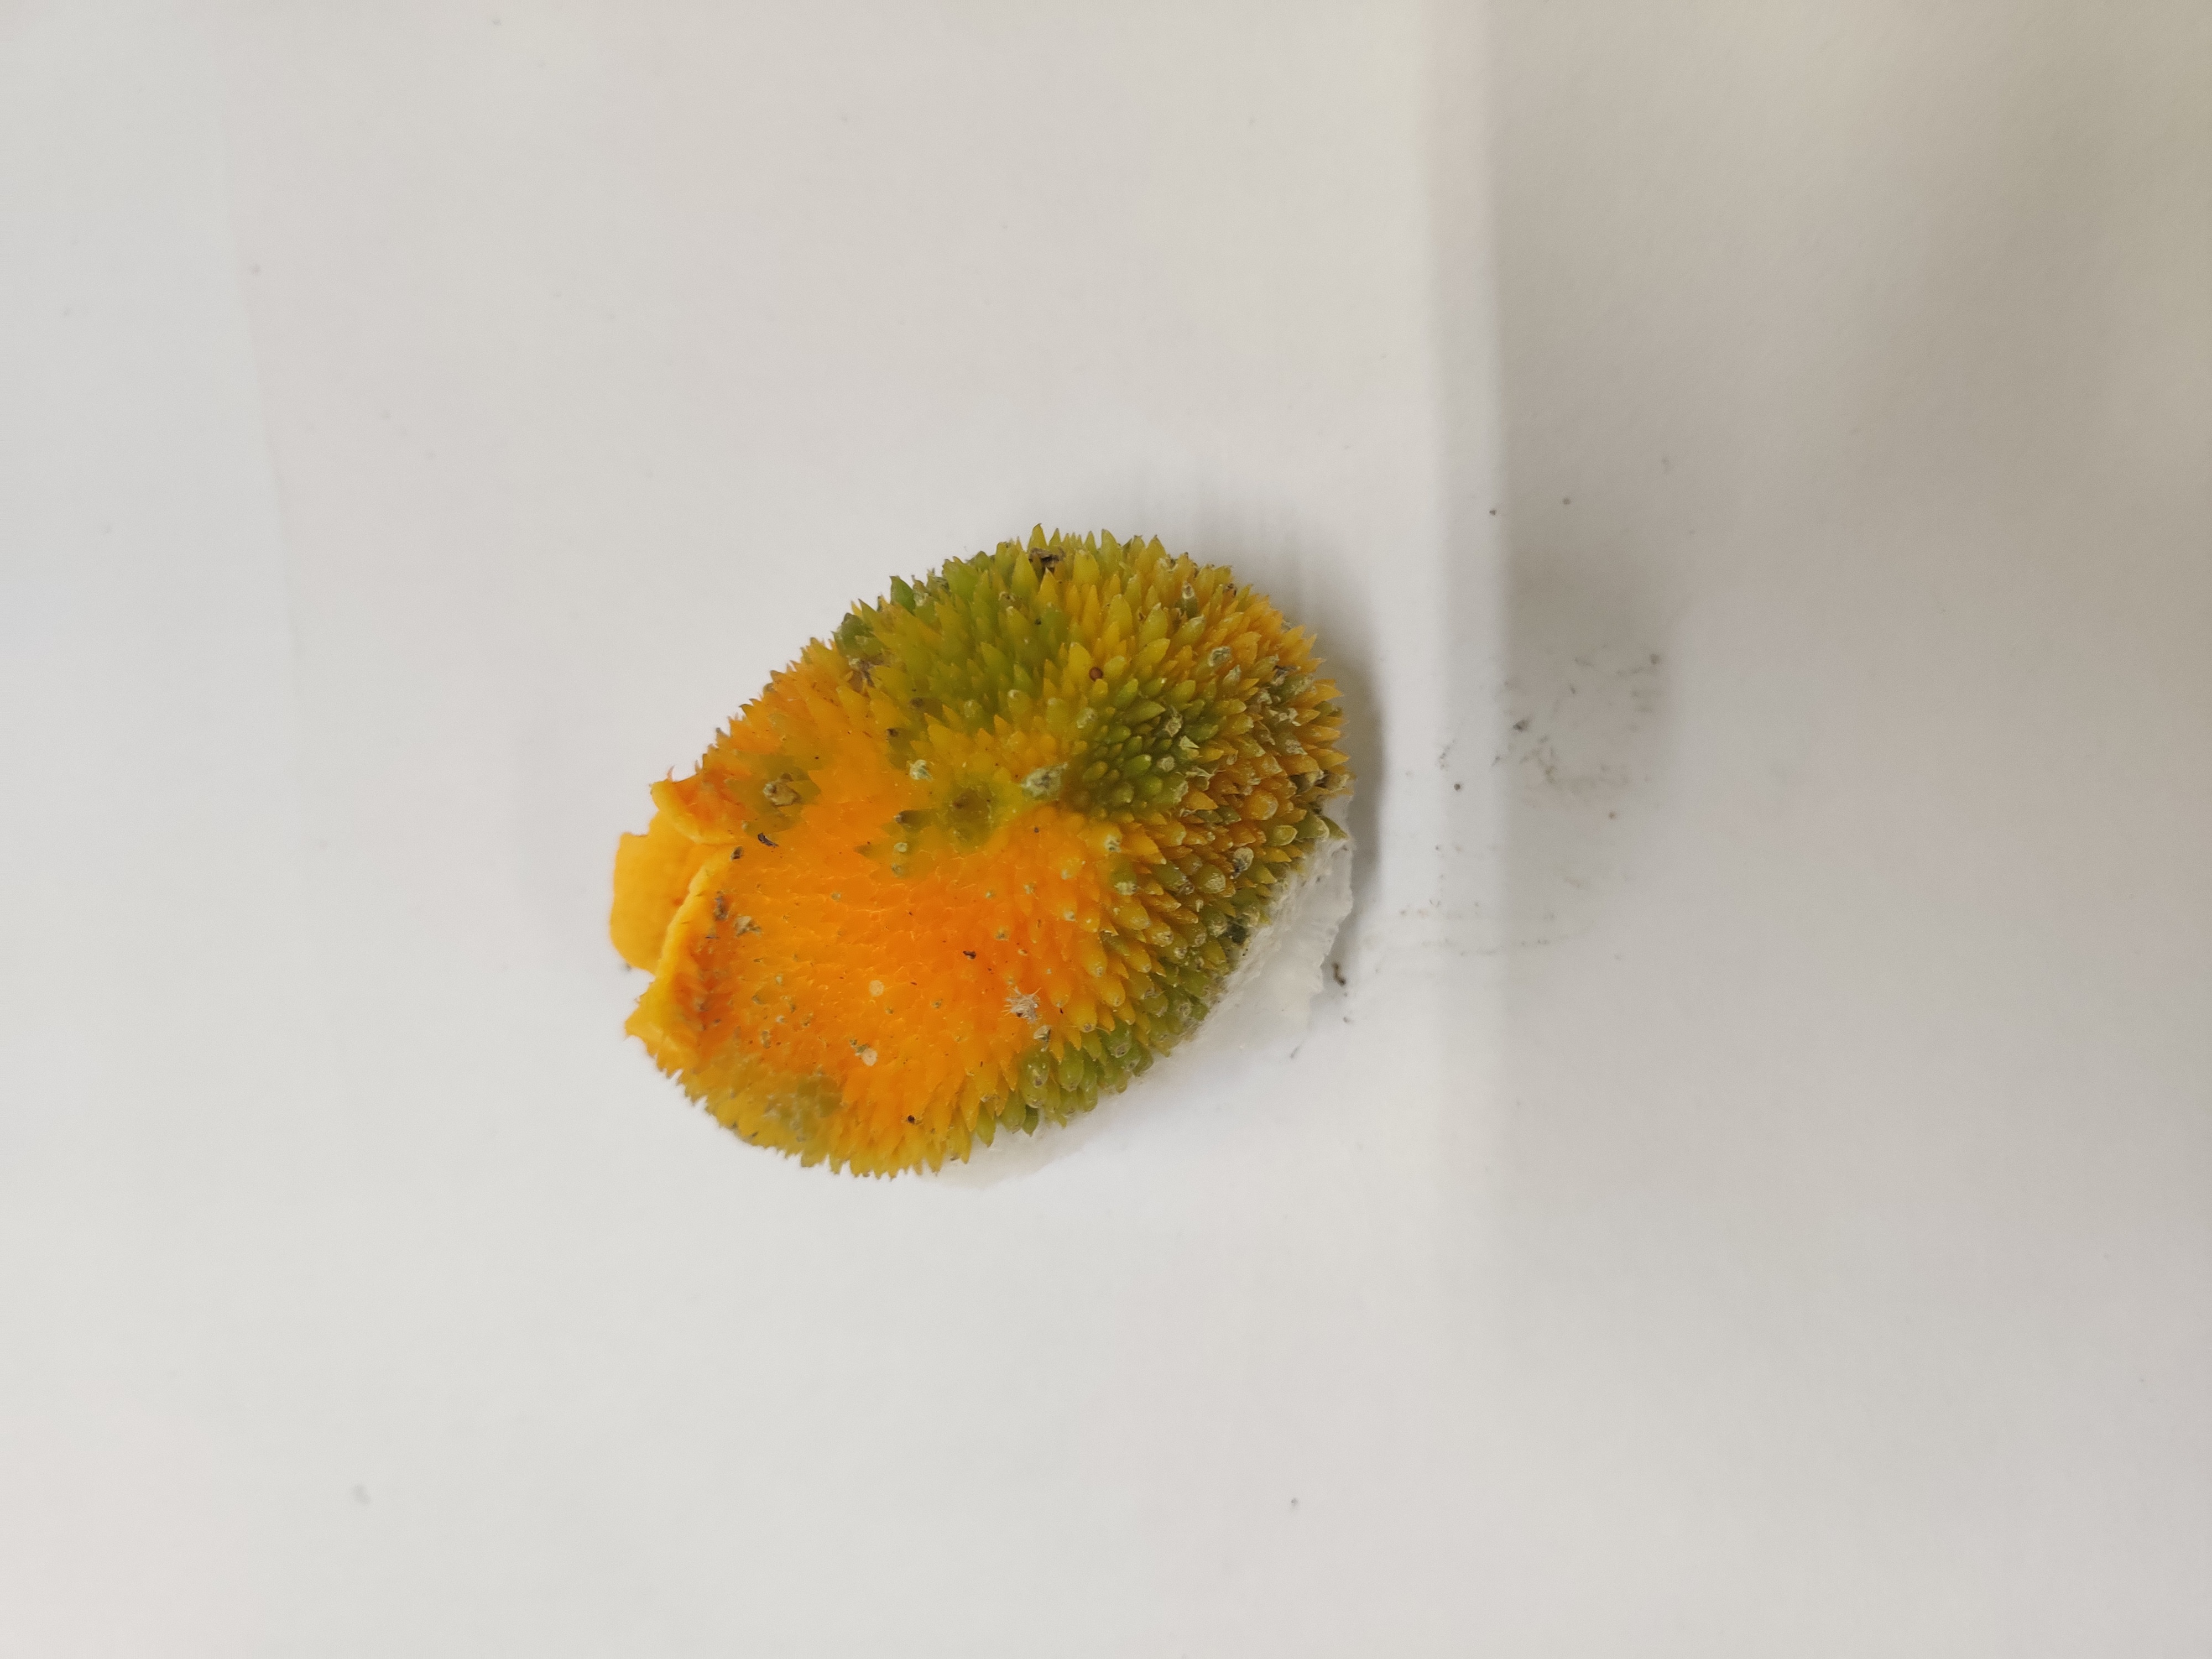
Crop: Spiny Gourd
Condition: Damaged